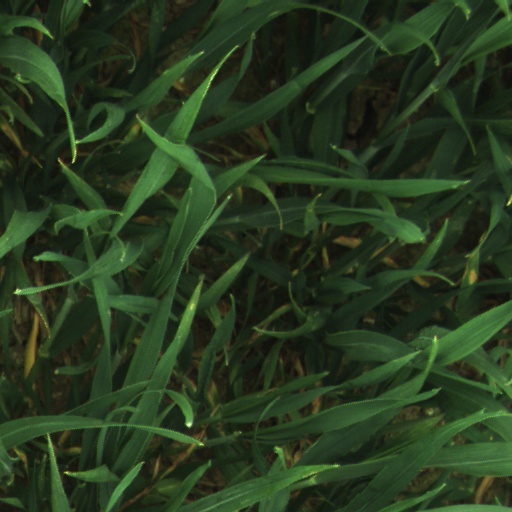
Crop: wheat